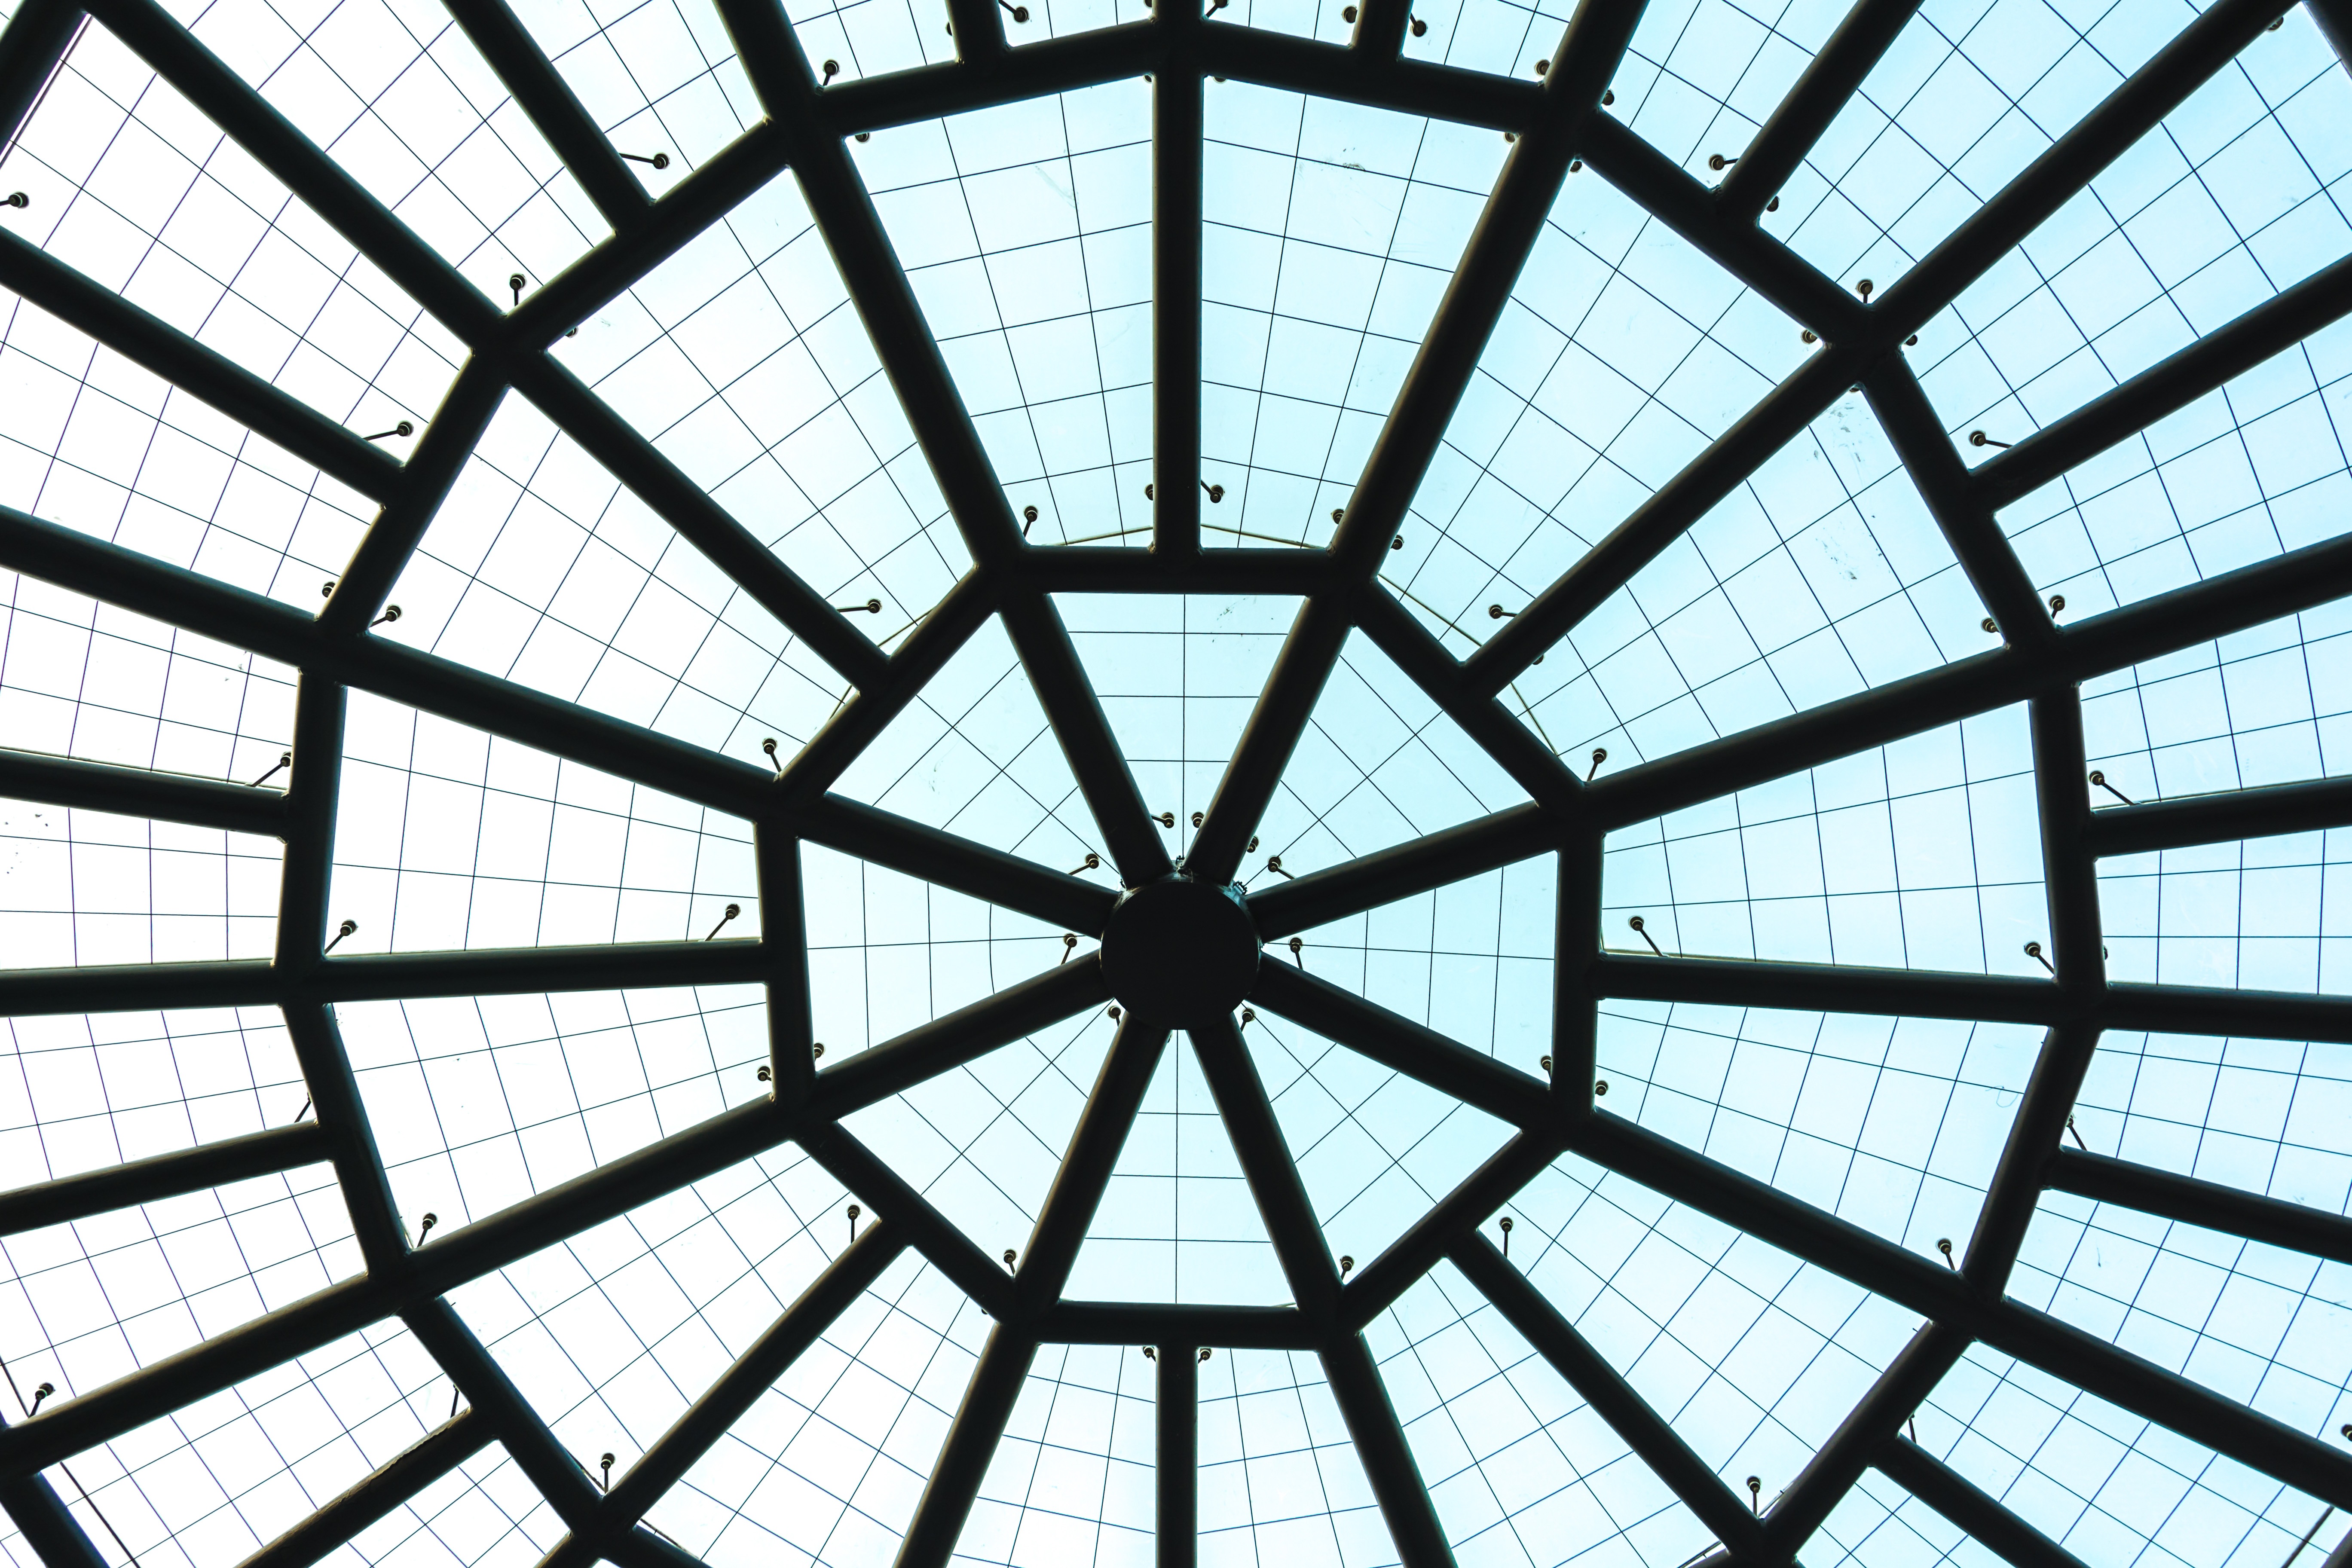
black and white, window, glass, building, ceiling, pattern, line, color, nikon, monochrome, circle, art, design, symmetry, dome, shape, ningbo, daylighting, monochrome photography